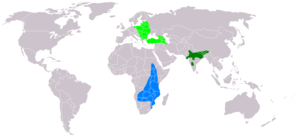
Répartition géographique de Aquila pomarina
L'Aigle pomarin est une espèce de rapaces diurnes appartenant à la famille des Accipitridae.